D. S. Senanayake

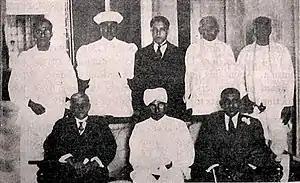
Ministers of the Second State Council of Ceylon with the Speaker in 1936

In 1931 he was elected to the newly formed State Council of Ceylon representing the Ceylon National Congress. At the first siting of the State Council, he was elected as Minister of Agriculture and Lands to chair the state council committee on Agriculture and Lands.